List of athletes who came out of retirement

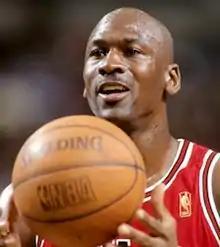
Michael Jordan in 1997 playing in the National Basketball Association after returning from a retirement of nearly two years; during that post-retirement stint, he led the Chicago Bulls to three NBA championships in three seasons.

In most cases, when a professional athlete announces retirement, he or she retires and then never returns to playing professional sports; however, in rare instances there are some athletes who came out of retirement. The following list shows such athletes in addition to any noteworthy achievements that they earned during their playing career after returning from retirement. It includes only professional athletes who announced retirement, were retired for at least one full season or year, and then returned to play their sport in at least one regular season contest. The list does not include players who sat out at least one full season due to injury and then returned to play without having ever officially announced retirement, nor does it include players whose careers were interrupted because of military service or incarceration. It also excludes free agents who were unable to find a team for at least a season and signed with a team at a later point without having ever officially announced retirement. Also excluded are those who continued their careers in senior tours as is the case in tennis, snooker and golf.